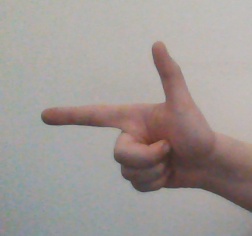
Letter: yaa